Hartington City Hall and Auditorium

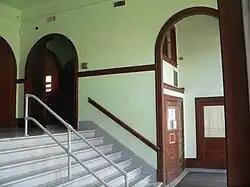
Architect Steele continued the semi-circular motif from the front (west) facade into the doors and archways of the lobby.

In 1921, the city council selected William L. Steele to be the architect for the building. Trained at the University of Illinois (now University of Illinois at Urbana–Champaign), Steele had worked as a draftsman in the offices of renowned progressive architect Louis Sullivan from 1887 to 1900, and then in four more conservative offices, before settling in 1904 in Sioux City, Iowa, about east of Hartington. By the time Hartington chose him, he was the most prominent architect in the region.